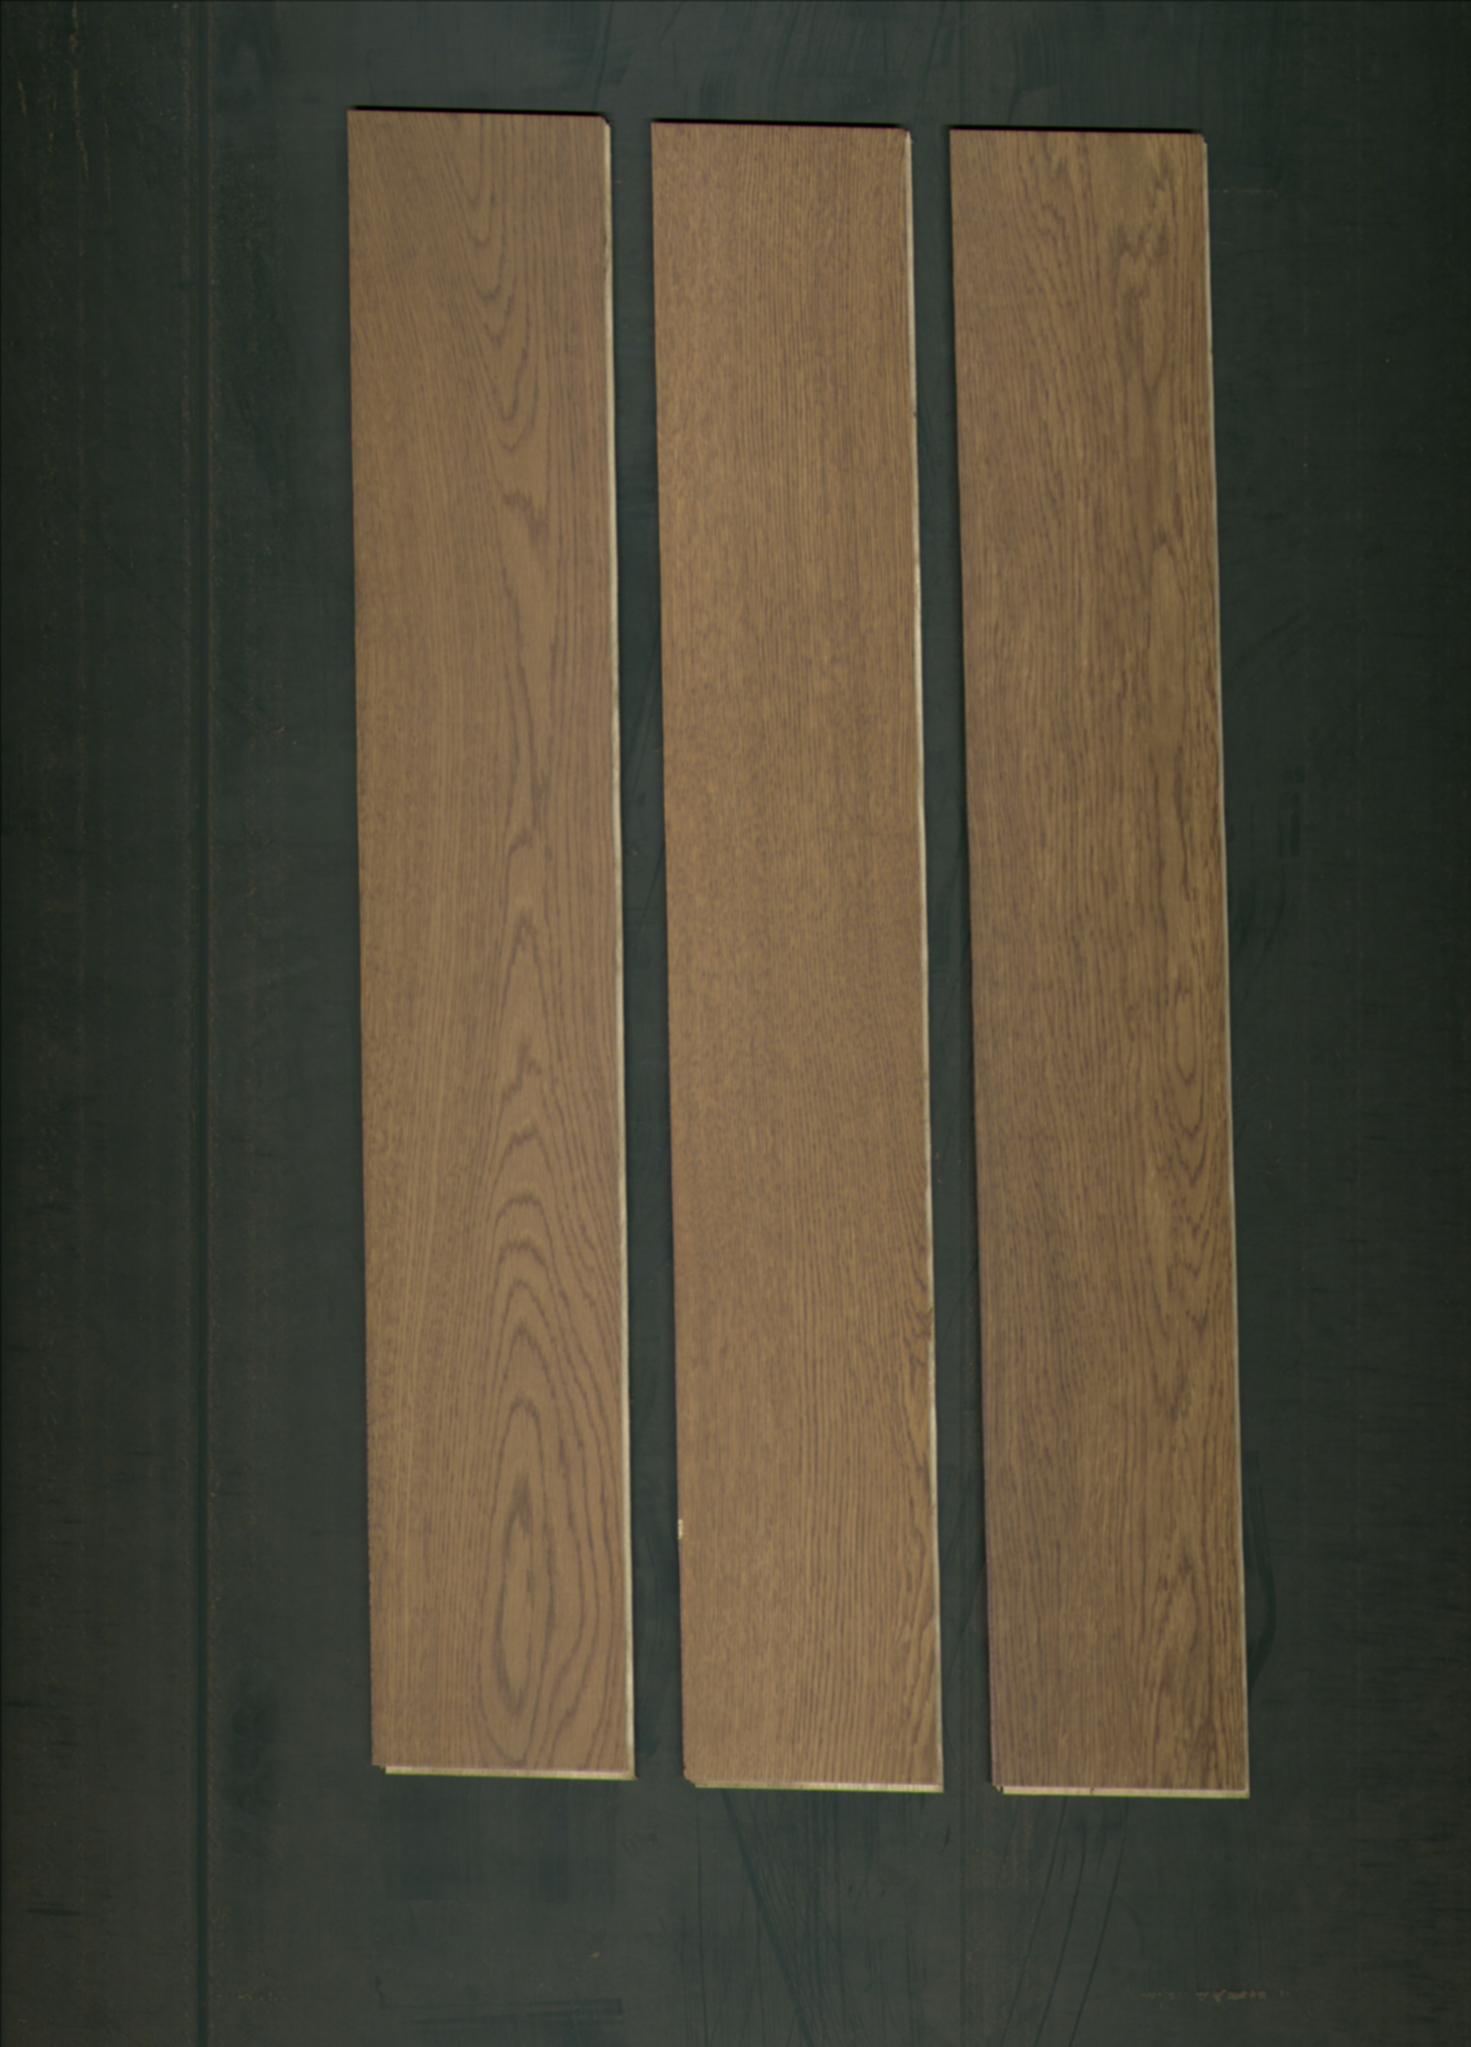
Label: mixers